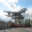
Label: airplane